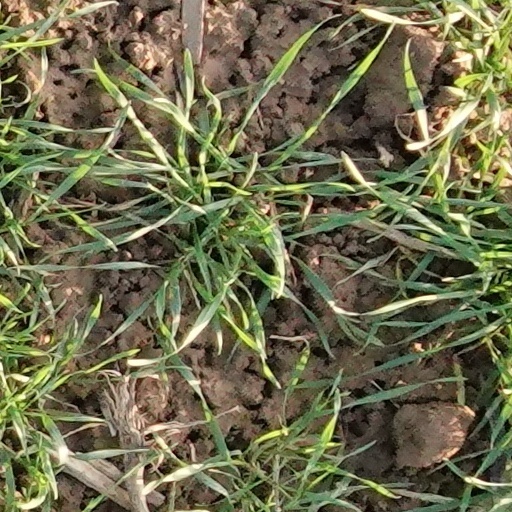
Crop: wheat